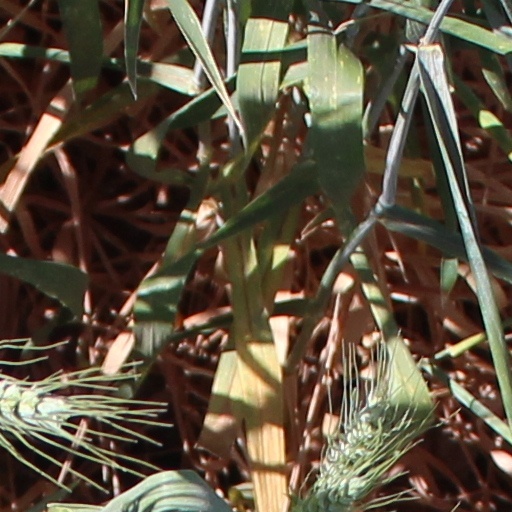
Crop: wheat